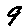
Label: 9